Samuel Blatchford

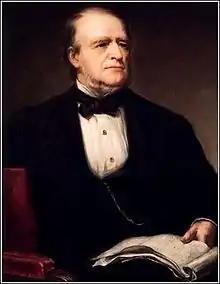
Portrait of Samuel Blatchford

Blatchford's father was a well known attorney and friend of Daniel Webster who served as a New York State Assemblyman in 1855, U.S. Minister to the Papal States, and New York City Park Commissioner in 1872. After his mother's death in 1857, his father remarried to Angelica Hamilton, the daughter of James Alexander Hamilton and granddaughter of Alexander Hamilton, the first Treasury Secretary. Angelica died in 1868, and Blatchford married for the third time, to Katherine Hone.